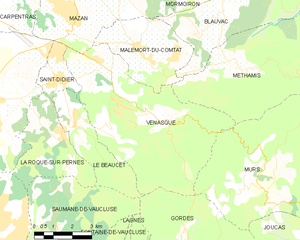
Carte des communes françaises Venasque